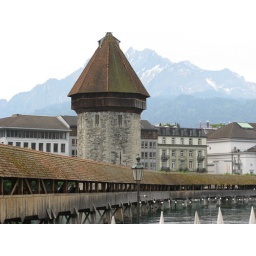
One of the medieval bridges in Lucerne with the water tower in the centre.